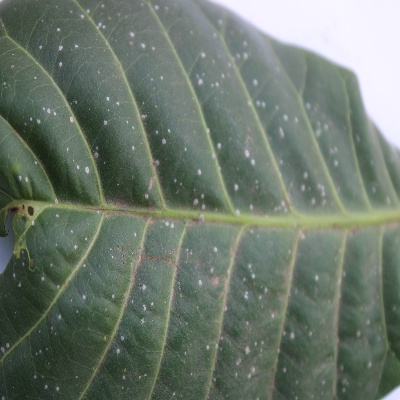
Crop: Cashew
Condition: red rust